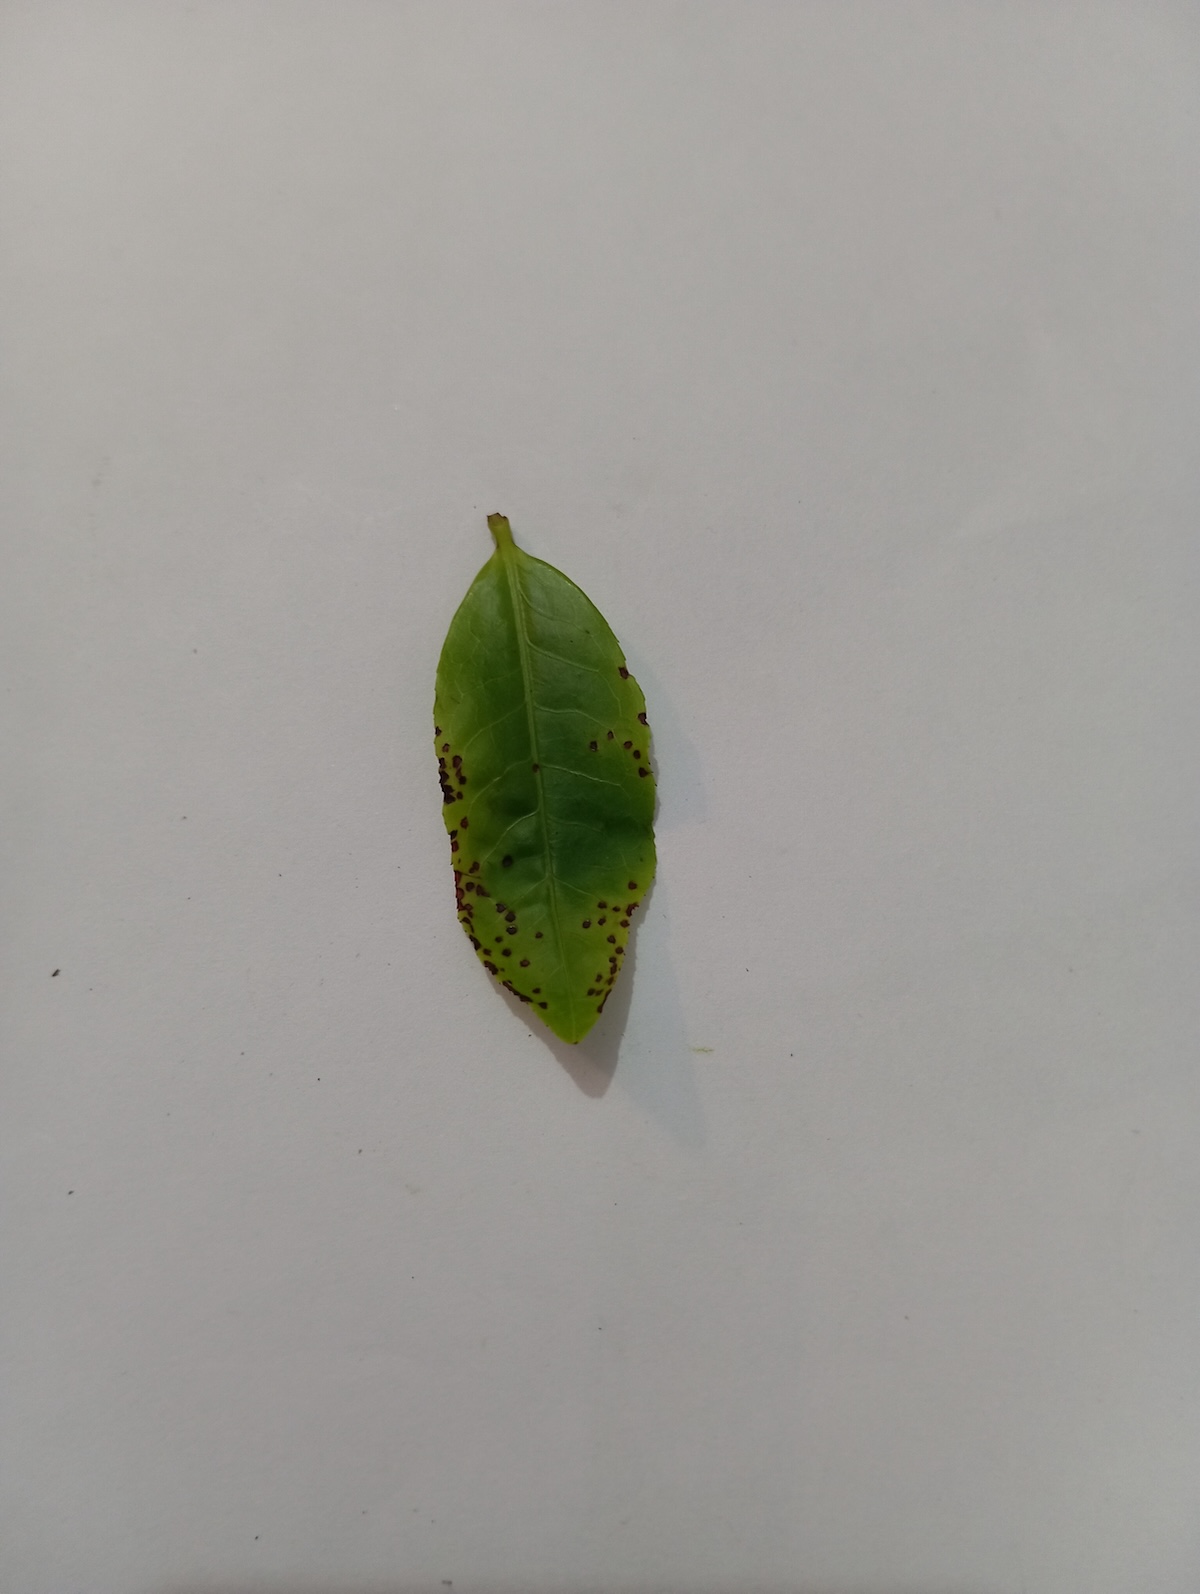
Label: Helopeltis